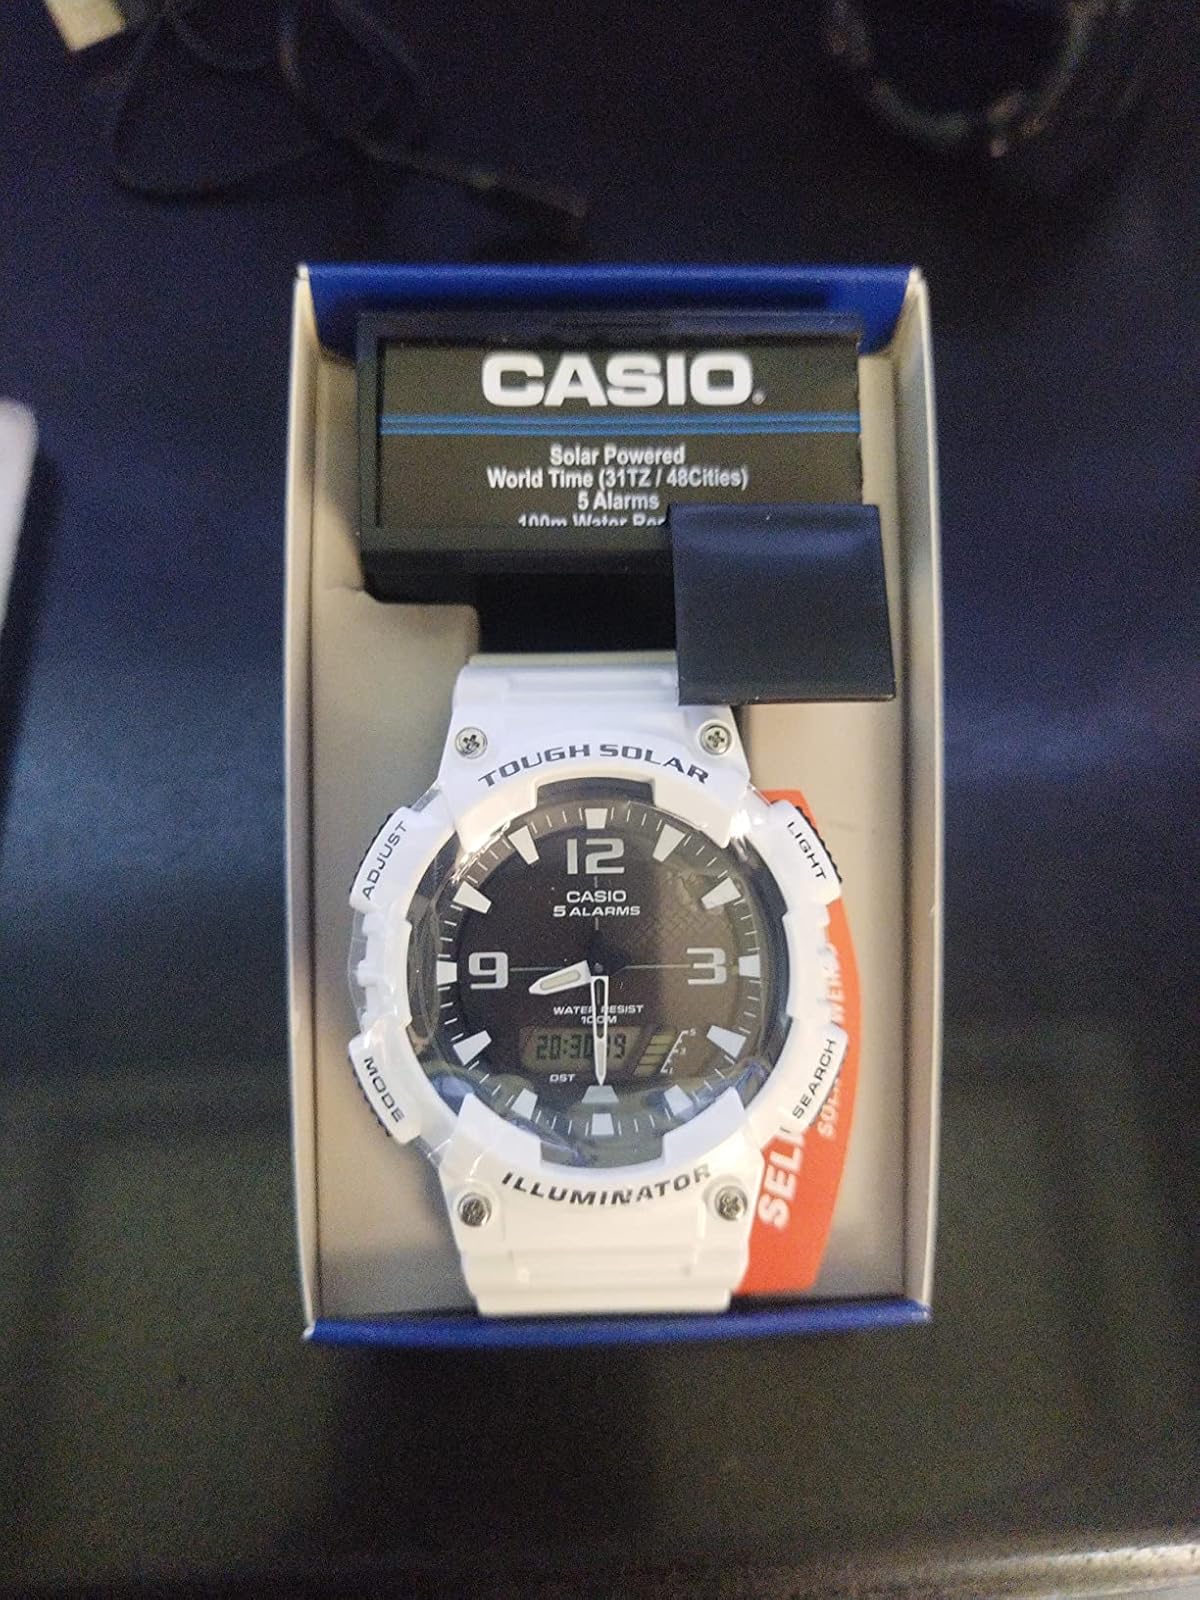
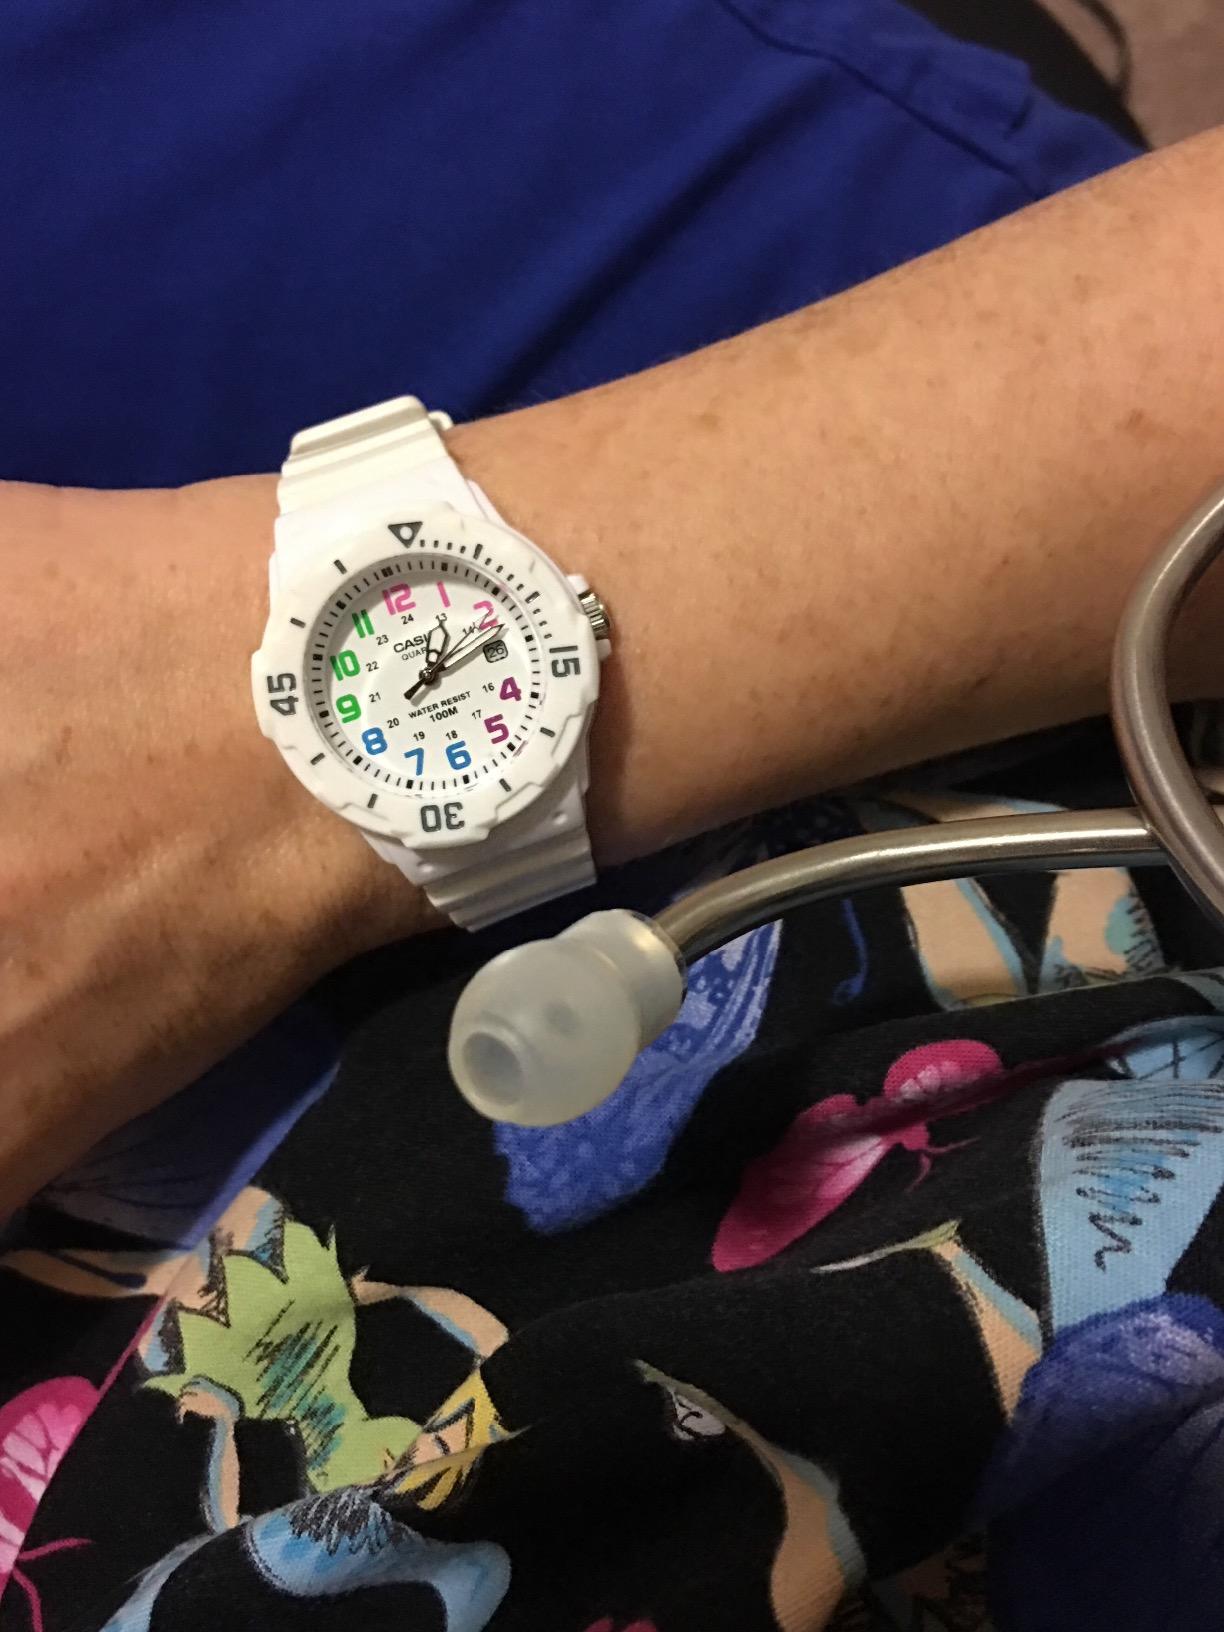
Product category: accessories_watch
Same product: no